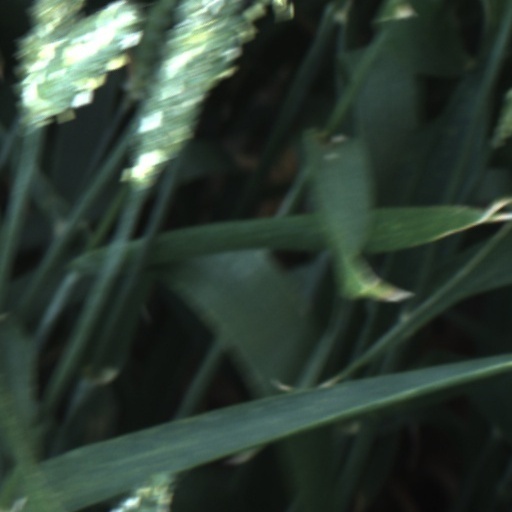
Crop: wheat